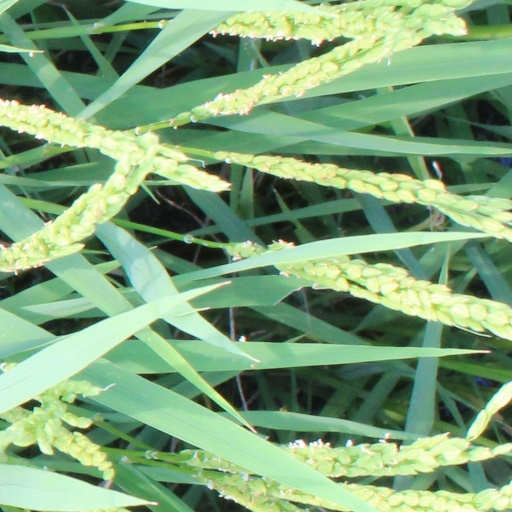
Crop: rice